Wrong-way driving

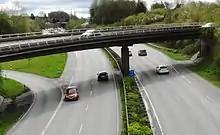
Wrong-way driver in Germany (2017, at center)

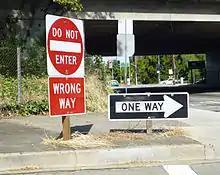
Many jurisdictions display "Wrong Way" signs at freeway off-ramps to discourage wrong-way driving. Sometimes they are combined on freeway off-ramps with "Do Not Enter" and "One Way" signs.

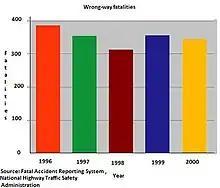
Fatalities caused by wrong-way driving in the United States, from 1996 to 2000.

Wrong-way driving (WWD), also known as contraflow driving, is the act of driving a motor vehicle against the direction of traffic. It can occur on either one- or two-way roads, as well as in parking lots and parking garages, and may be due to driver inattention or impairment, or because of insufficient or confusing road markings or signage, or a driver from a right-hand traffic country being unaccustomed to driving in a left-hand traffic country and vice versa. People intentionally drive in the wrong direction because they missed an exit, for thrill-seeking, or as a shortcut.